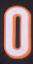
Number: 0